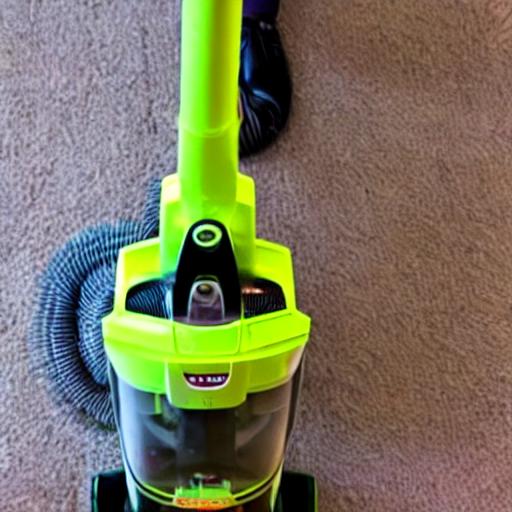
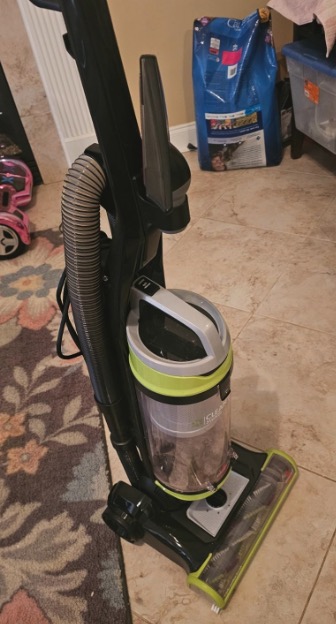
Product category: items_vacuum
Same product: no